List of Saskatchewan municipal roads (600–699)

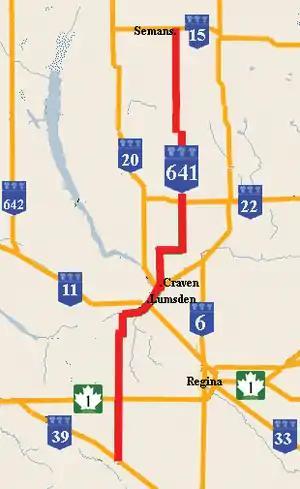
Highway 641

Highway 641 runs from Highway 39 near Rouleau north to Highway 15 at Semans. The highway intersects the Trans-Canada Highway south of Pense and east of Belle Plaine, Highway 20 at Lumsden, and Highway 22 at Earl Grey. It is about long.